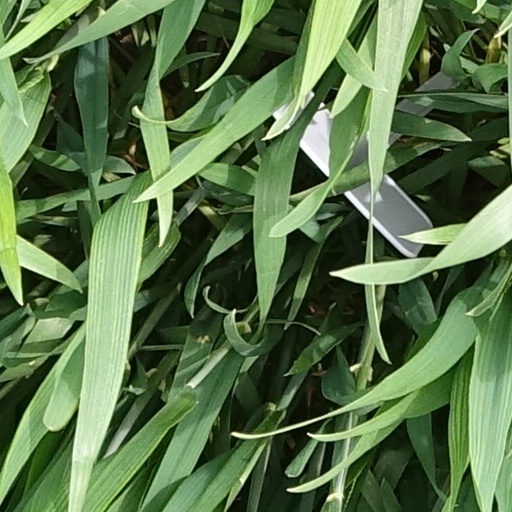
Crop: wheat